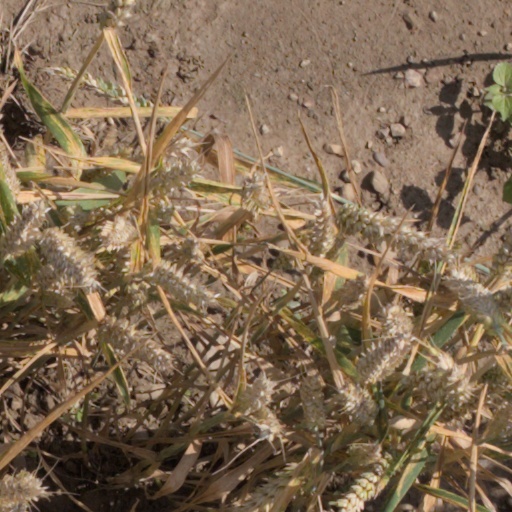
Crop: wheat